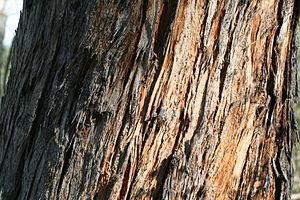
Le stringybark messmate est un stringybark, un eucalyptus de la famille des Myrtaceae originaire du sud-est de l'Australie.